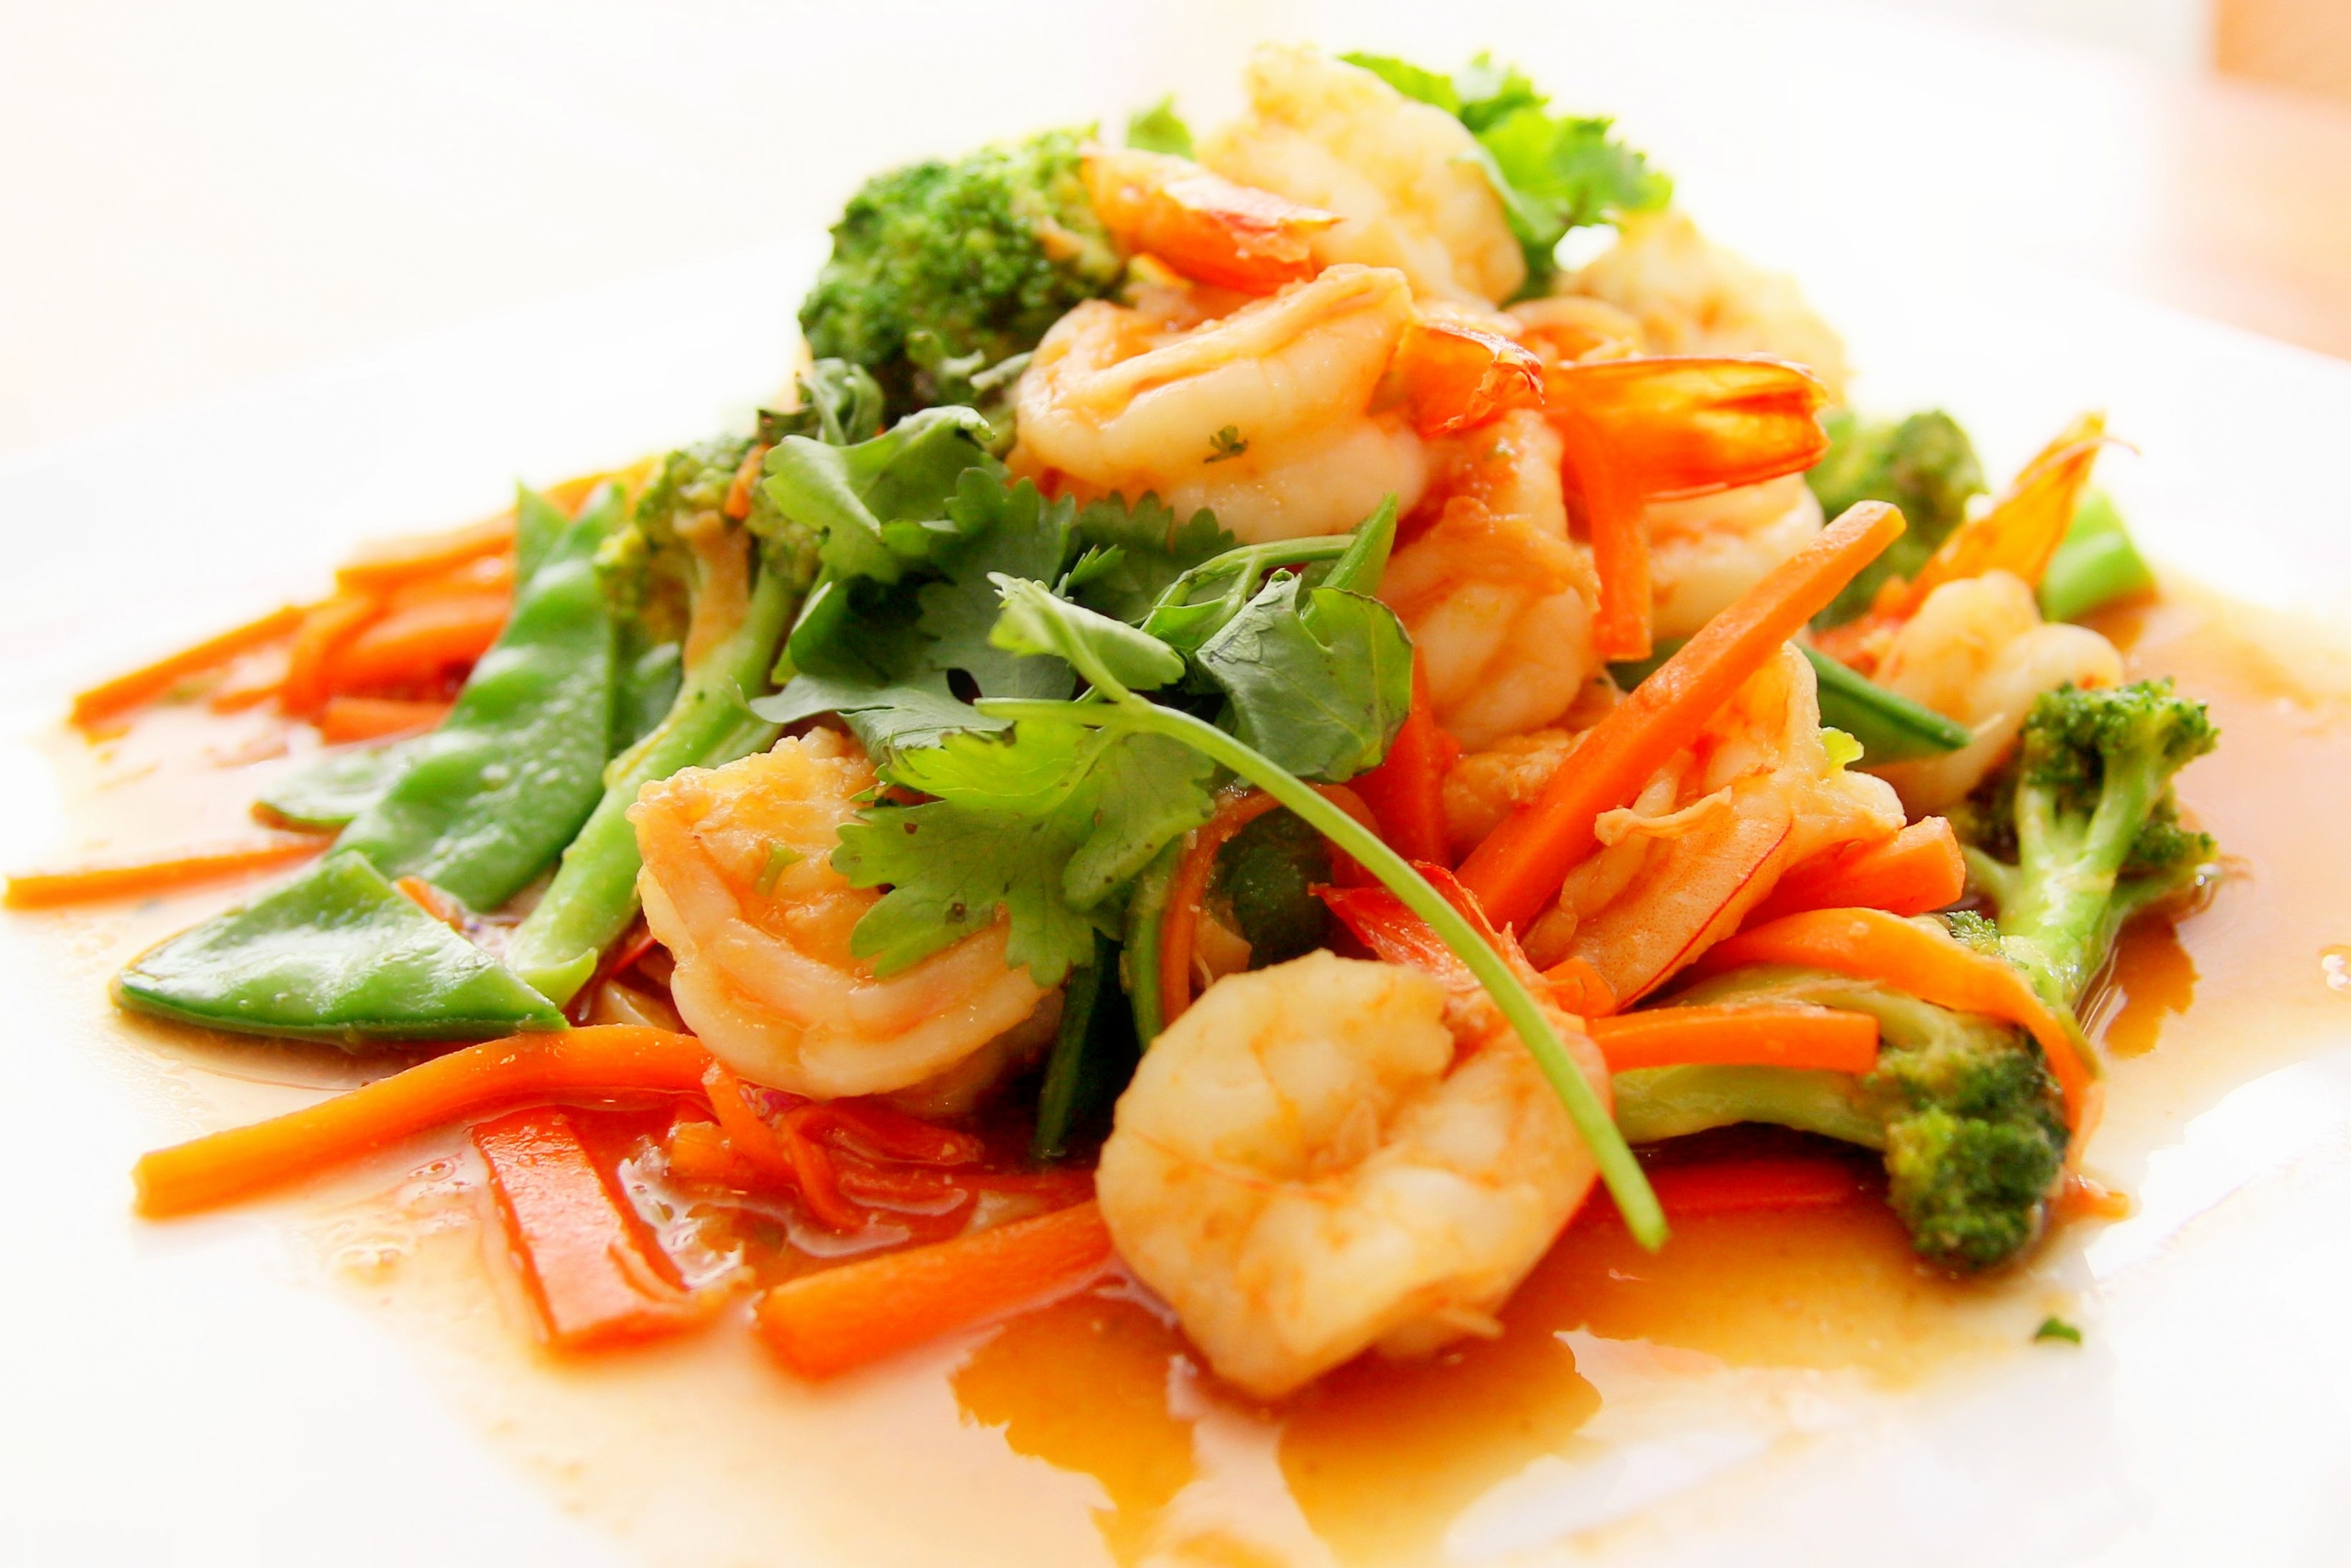
restaurant, asian, dish, meal, food, salad, produce, vegetable, seafood, fish, healthy, lunch, cuisine, shrimp, asian food, dinner, exotic, diet, prawn, thai food, hors d oeuvre, scampi, smoked salmon, caridean shrimp